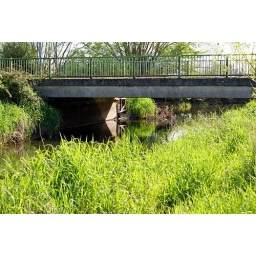
This is a bridge carrying the road from Ashton Keynes over the infant Thames river towards Cricklade